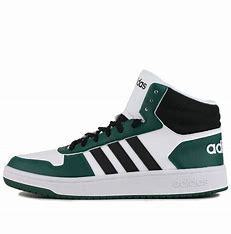
Brand: adidas
Model: NEO Hoops 2 Mid Skate